TT1

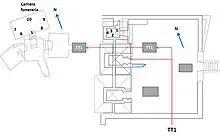
Plan of the chapels and main burial shaft of TT1

TT1 is located on a low terrace at the southern end of Deir el-Medina's western necropolis. The funerary complex contains three pyramid-shaped chapels within a walled courtyard. The court is rectangular and measures . While it was probably entered via stairs through a gateway shaped like a pylon, excavations by the Egyptologist Bernard Bruyère found no trace of them. A mudbrick bench was located against the north wall of the courtyard, likely to hold funerary offerings on festive occasions.